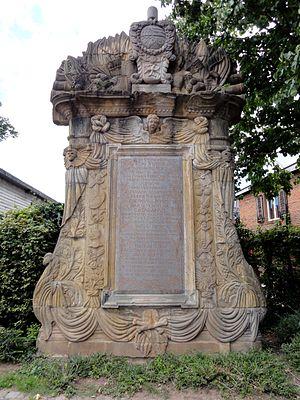
Rheinland-Pfalz, Landau in der Pfalz, Obertorplatz, an Nr. 4, Stèle de Joseph de Pons et de Guimera, Baron de Montclar (1625-1690)